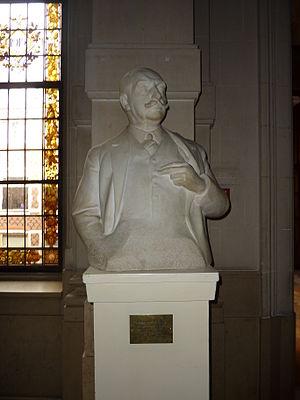
Buste de Raymond Foucart (Œuvre de Pierre De Soete)
Raymond Foucart, né à Bruxelles le 21 juin 1872 et décédé à Schaerbeek le 1ᵉʳ avril 1941. a été bourgmestre de Schaerbeek de 1921 à 1927.
L'histoire des bourgmestres de Schaerbeek commence avec André Goosens, premier maire sous le régime français.